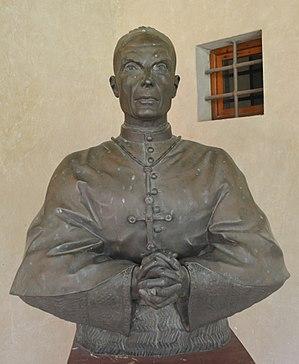
Cette liste de saints concerne les saints, bienheureux, et vénérables reconnus comme tels par l'Église catholique, ayant vécu au XXᵉ siècle. Sur cette période, l'Église a donné comme modèles évangéliques 152 saints et 2 038 bienheureux.
Elia Dalla Costa est un ecclésiastique italien de la première moitié du XXᵉ siècle, qui devint prélat de l'Église en Italie, lorsqu'il fut nommé évêque de Padoue, puis archevêque de Florence, puis cardinal. La cause pour sa béatification a été engagé par l'Eglise catholique, qui l'a reconnu vénérable en mai 2017.